Sioux City Sue (film)

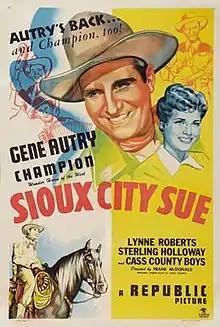
Theatrical release poster

Sioux City Sue is a 1946 American Western film directed by Frank McDonald and written by Olive Cooper. Starring Gene Autry, Lynne Roberts, Sterling Holloway, Richard Lane, Ralph Sanford and Ken Lundy, it was released on November 21, 1946, by Republic Pictures.